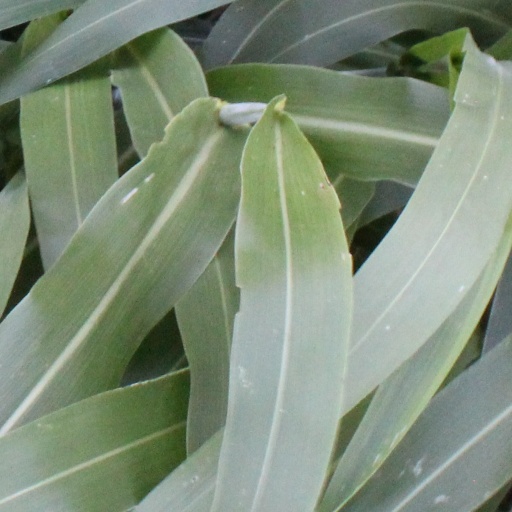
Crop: sorghum